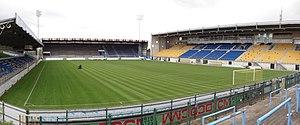
Le Freethiel est un stade de football situé dans la ville de Beveren, en Belgique. Il est le stade historique du KSK Beveren, et depuis l'arrêt des activités du club en 2010, il héberge les matches à domicile de Waasland-Beveren. Il doit son nom à Frederik Thielemans, le premier propriétaire du stade.